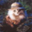
Label: cat